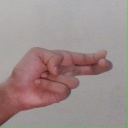
अक्षर: ह